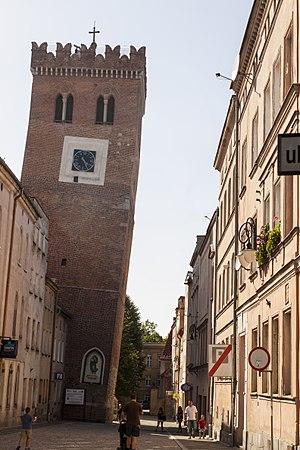
Ząbkowice Śląskie est une ville de Pologne, située dans la voïvodie de Basse-Silésie. Elle est le siège du powiat de Ząbkowice Śląskie et de la commune de Ząbkowice Śląskie. Elle est jumelée à Fontenay-aux-Roses depuis 2014.